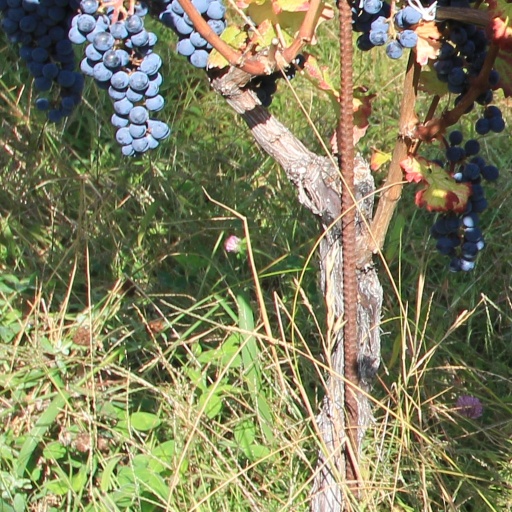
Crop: grape